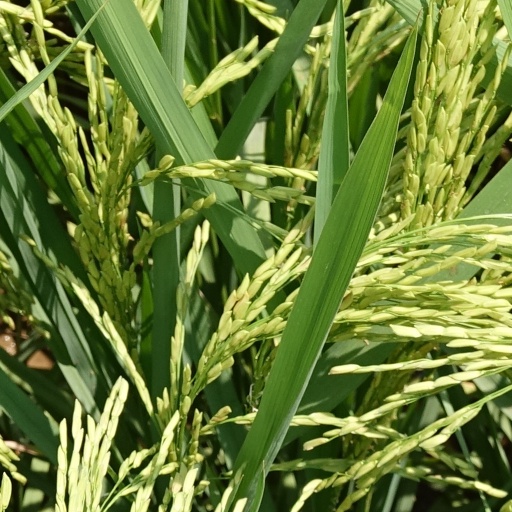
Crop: rice